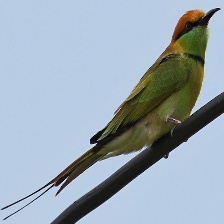
Species: ASIAN GREEN BEE EATER
Scientific name: MEROPS ORIENTALIS
ImageNet parent category: bee_eater